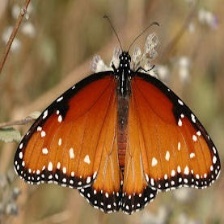
Species: STRAITED QUEEN
Butterfly family (ImageNet category): monarch